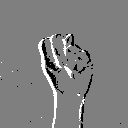
ASL letter: n